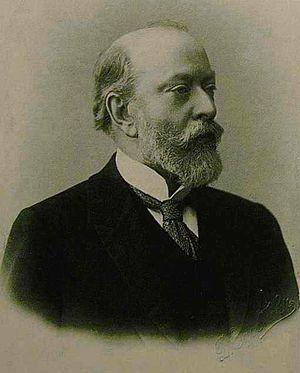
Liste chronologique des membres du Conseil d'État de l'Empire russe du 3 mars 1801 au 17 avril 1906.